Home altar

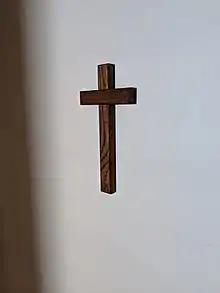
Believers have historically hung a Christian cross on the eastern wall of their homes to indicate the eastward direction towards which they focused their prayers.

"The Christian Treasury" traces the origin of the family altar to the prophet Abraham erecting one in the Old Testament. Since at least the 2nd century, believers such as Hipparchus, hung or painted a Christian cross, to which they prostrated in front of, on the eastern wall of their home in order to indicate the eastward direction of prayer during the seven fixed prayer times, as an "expression of their undying belief in the coming again of Jesus was united to their conviction that the cross, 'the sign of the Son of Man,' would appear in the eastern heavens on his return (see )." Syrian Christians viewed their prayers in front of the Christian cross hanging on the eastern wall of their house as symbolizing "their souls facing God, talking with him, and sharing their spirituality with the Lord." Many Christians, such as those in the tradition of the Church of the East, continue the practice of hanging a Christian cross on the east wall of their house today; communicants in the Oriental Orthodox Churches today, such as those of the Indian Orthodox Church and Coptic Orthodox Church, pray the canonical hours contained in the "Shehimo" and "Agpeya" breviaries respectively (a practice done at seven fixed prayer times a day) facing eastward. Many Christians have built on this ancient custom, with those in the West erecting home altars and those in the East erecting icon corners, usually on the eastern wall of their dwelling place.